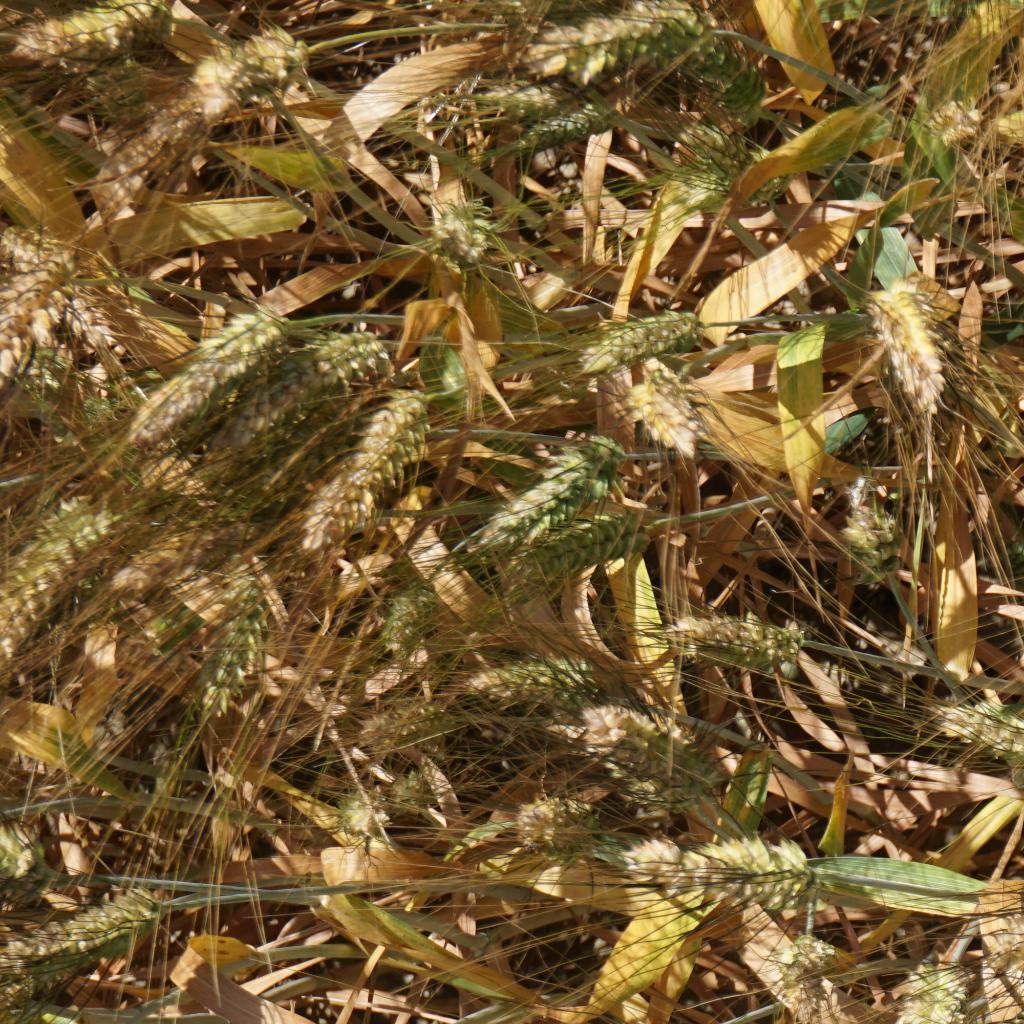
Country: France
Location: Gréoux
Wheat development stage: Filling - Ripening